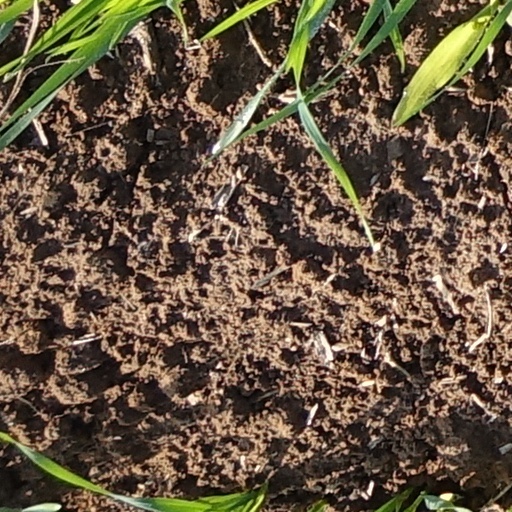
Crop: wheat